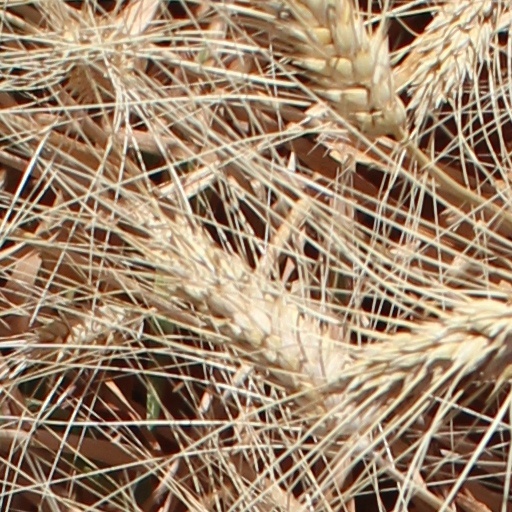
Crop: wheat